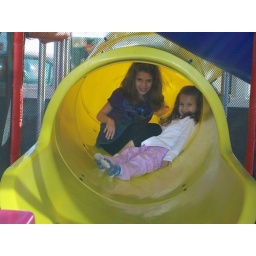
my girls being cute in the germ tube